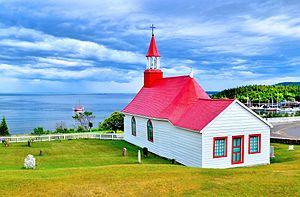
La chapelle de Tadoussac a été construite entre 1747 et 1750 ( c'est aussi la plus vieille église en bois d'Amérique du Nord) - Québec. Tadoussac Chapel was built between 1747 and 1750 (it is also the oldest wooden church in North America) - Quebec.